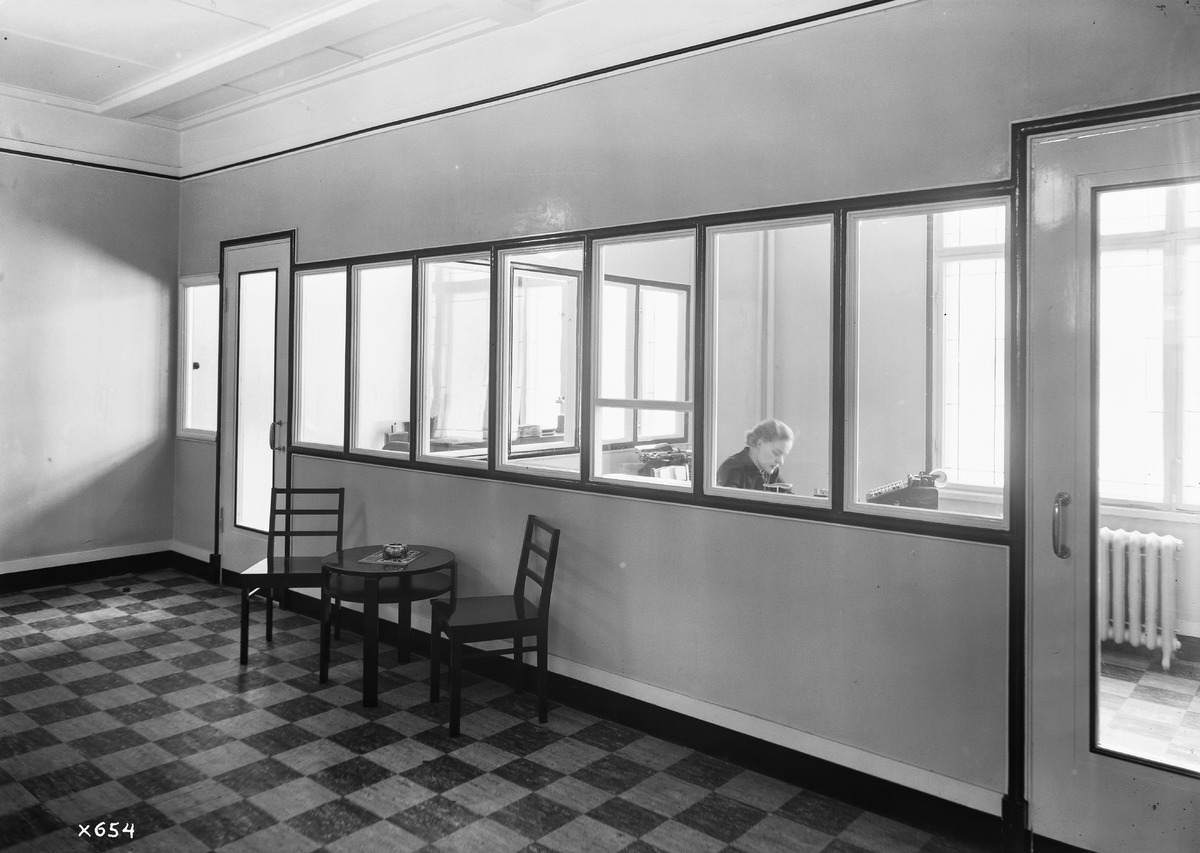
Kuusinen Oy:n konttori
The office of Kuusinen Oy
sisällön kuvaus: Kuusinen Oy:n Oulun liikkeen konttori 2.10.1936. content description: The office of the Oulu branch of Kuusinen Oy on October 2, 1936.
Vuosi: 1936
Paikka: Suomi, Oulu, Suomi, Pohjois-Pohjanmaa, Oulu
Aiheet: konttorit; Kuusinen Oy; sisäkuva; toimistot; offices